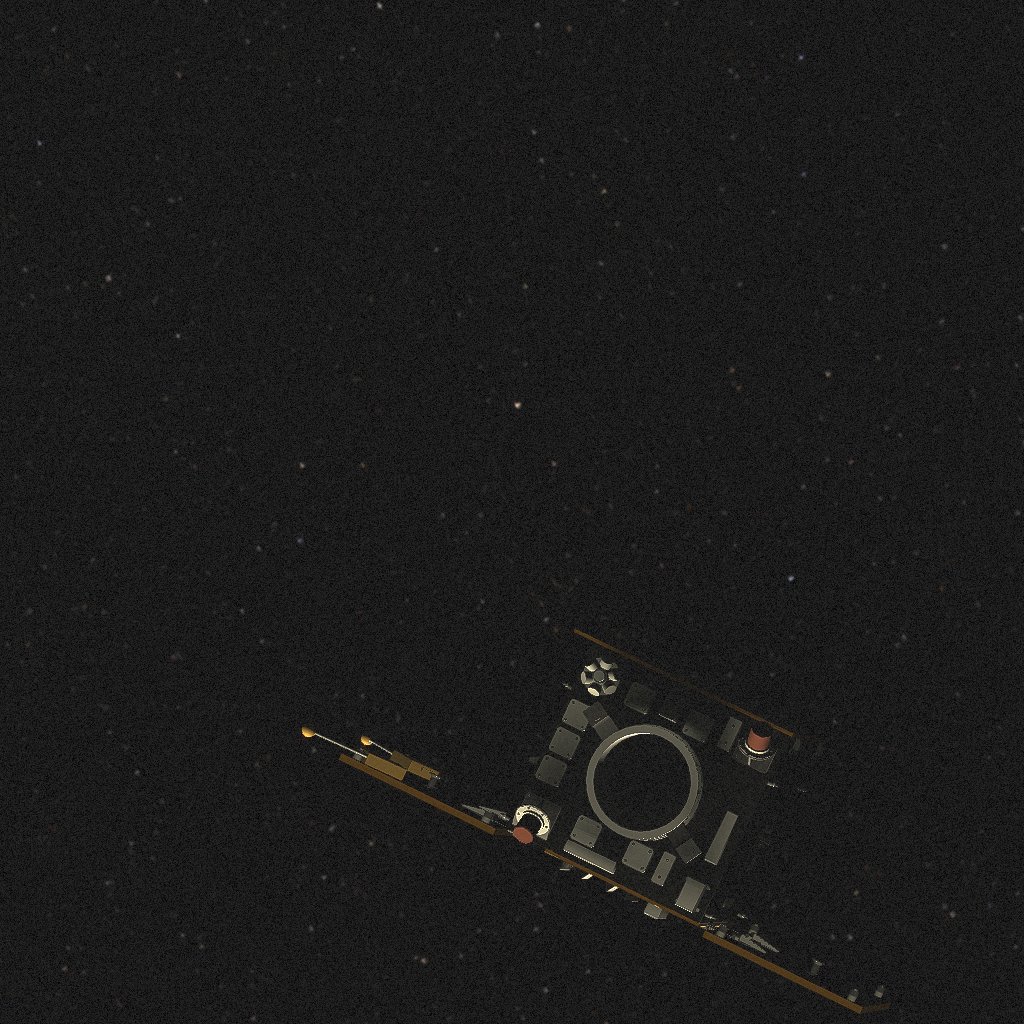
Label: proba_2